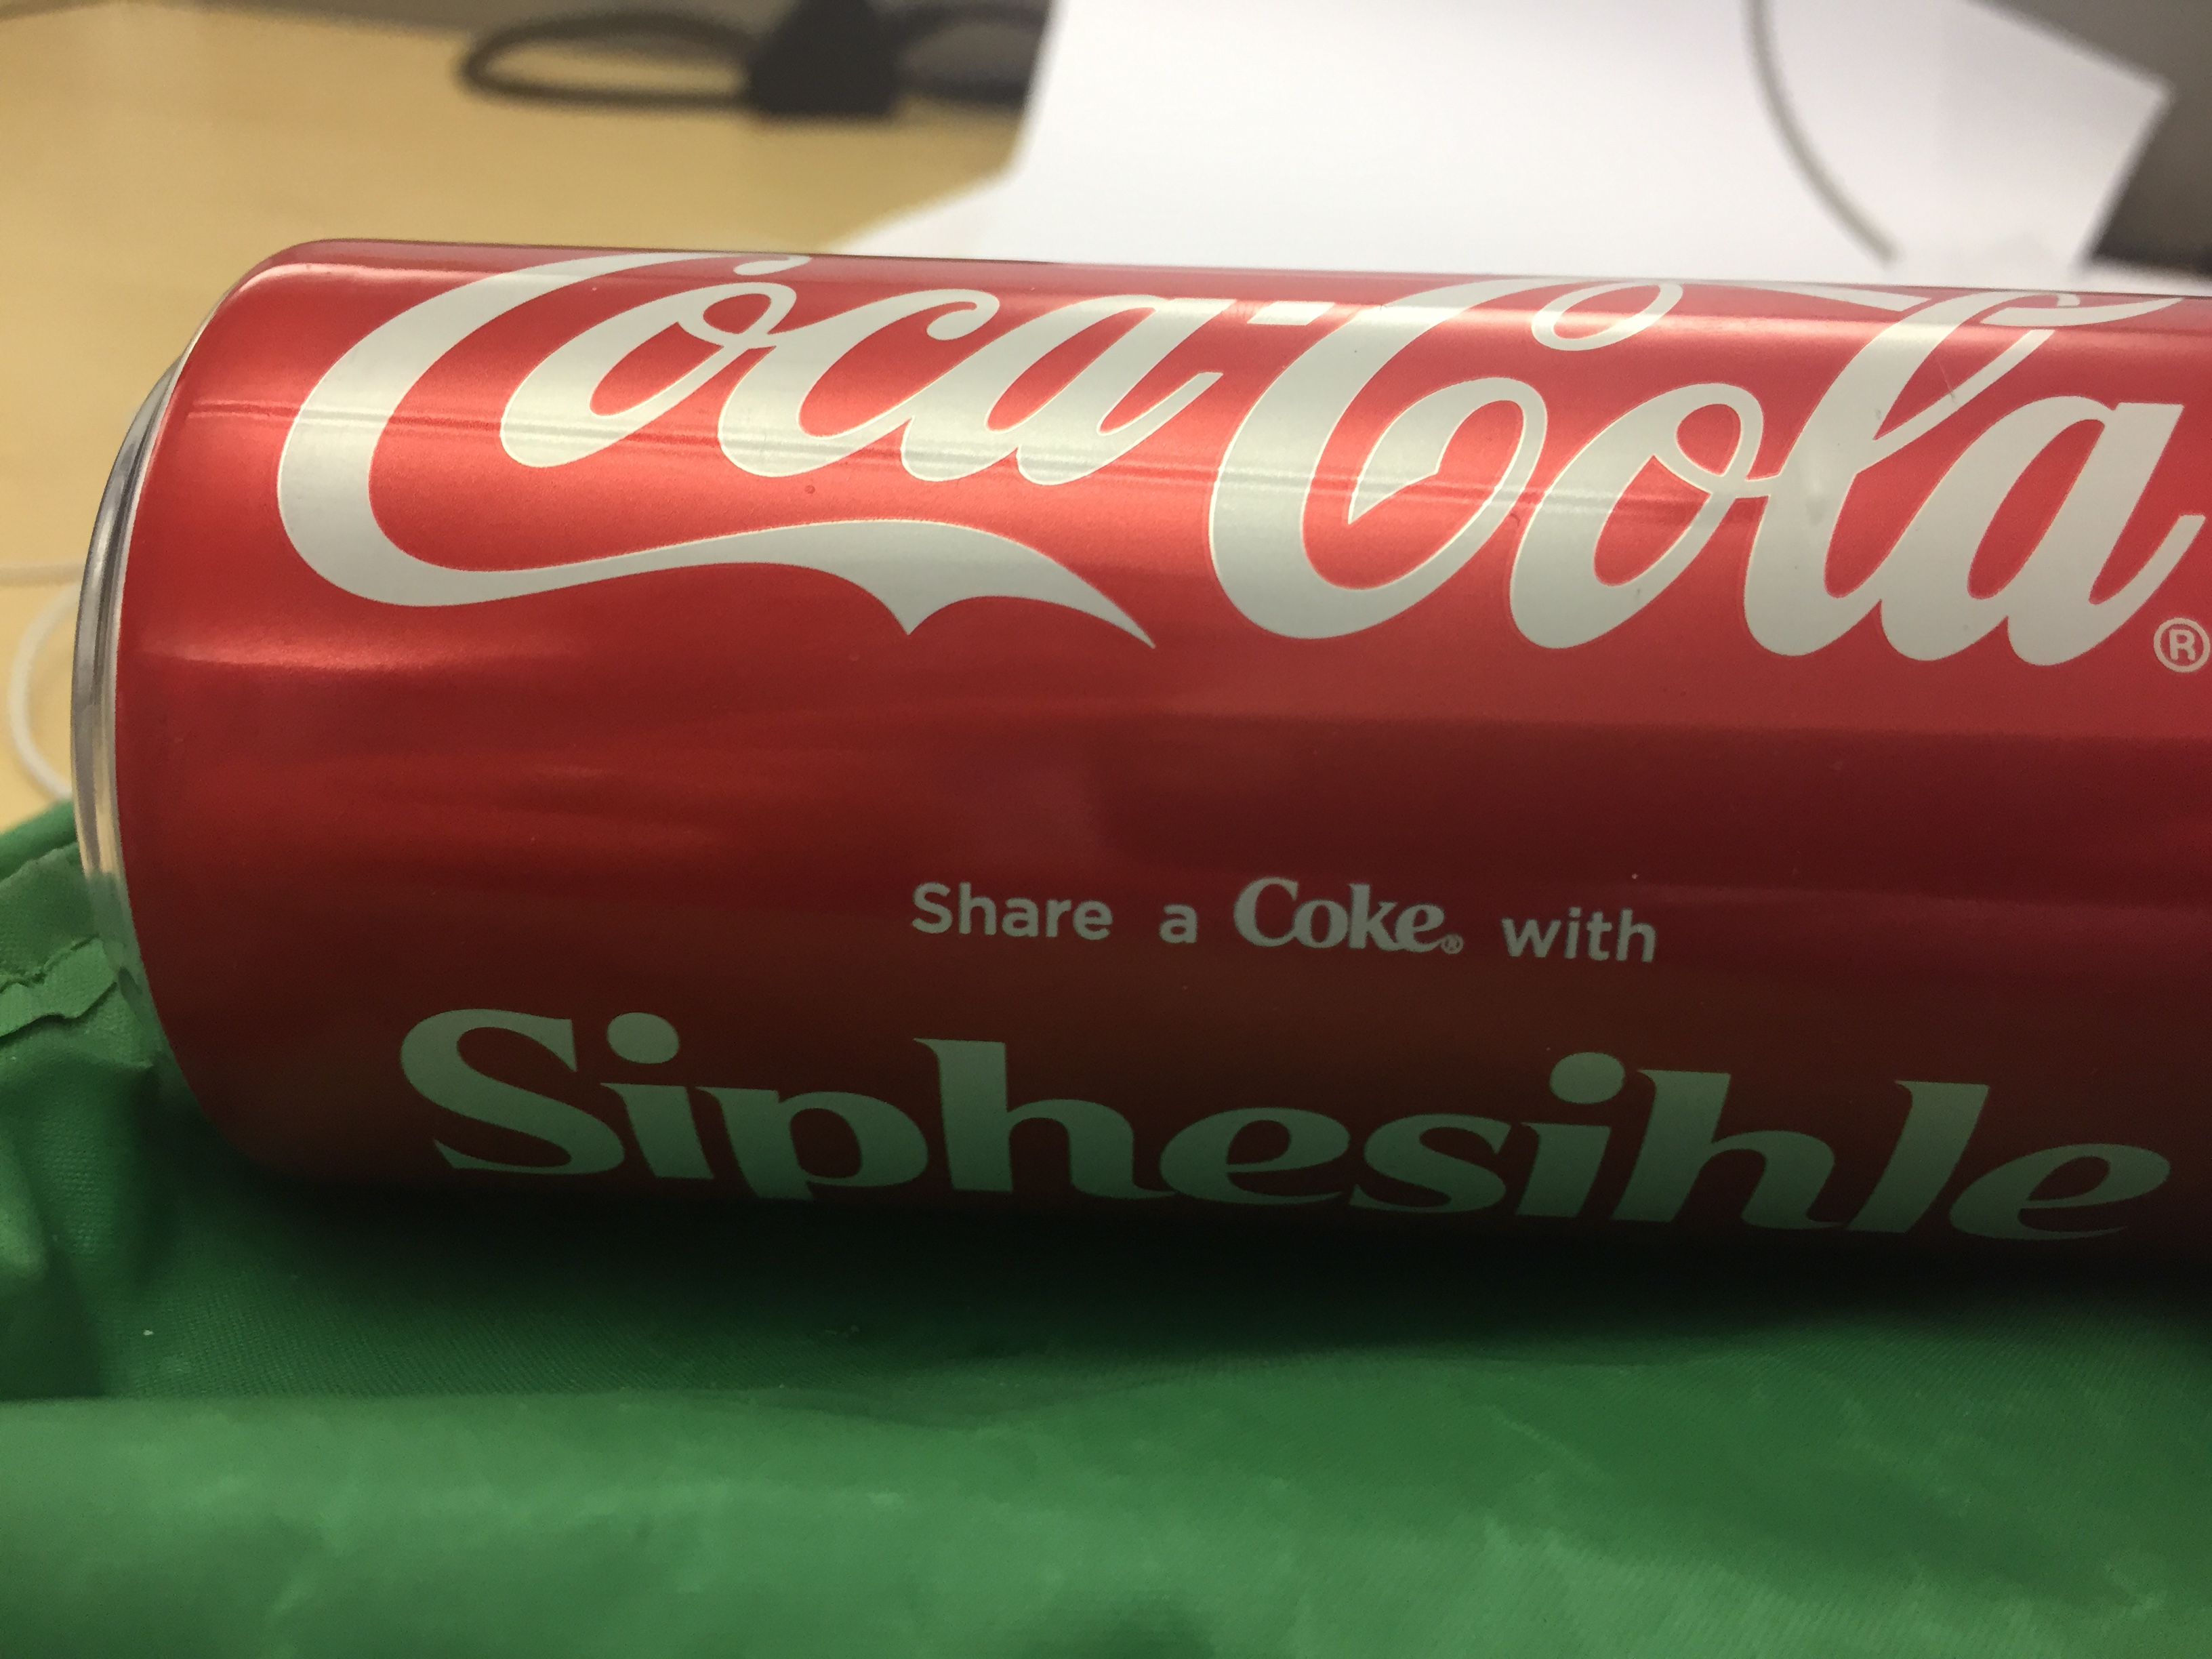
Label: cans